2010 G20 Seoul summit preparations

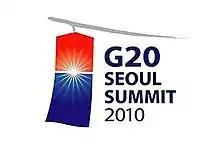
The logo reflects the summit slogan — "with people to the world; with the world to the future"

The initial publicly visible preparatory steps were in the creation of a website. After four months of test runs, the online venue became a platform for announcing the choice of a summit logo, which was chosen out of 2,279 entries in an open contest. The Korean lantern logo represents light shining in the dark and also the light which welcomes guests. This forward-looking theme is repeated in the official Korean slogan — "with people to the world; with the world to the future." The logo incorporates an image of the sun rising over the sea, and the 20 rays coming from the center represent the 20 members of the meeting.